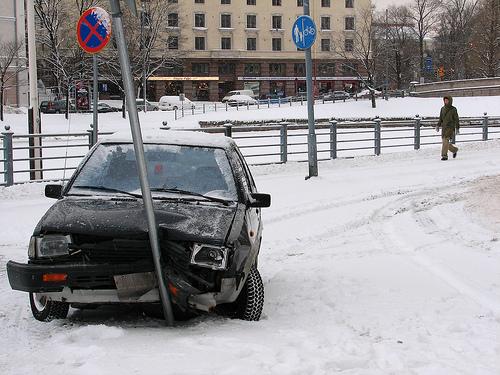
Weather: snow or frosty